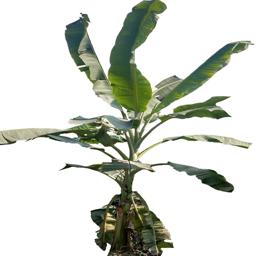
Label: MALBHOG LEAF